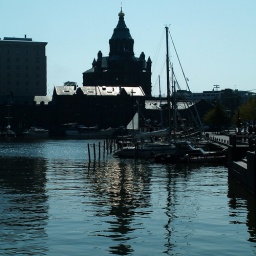
The Uspenski Orthodox cathedral and its golden reflection in the water of the harbour.